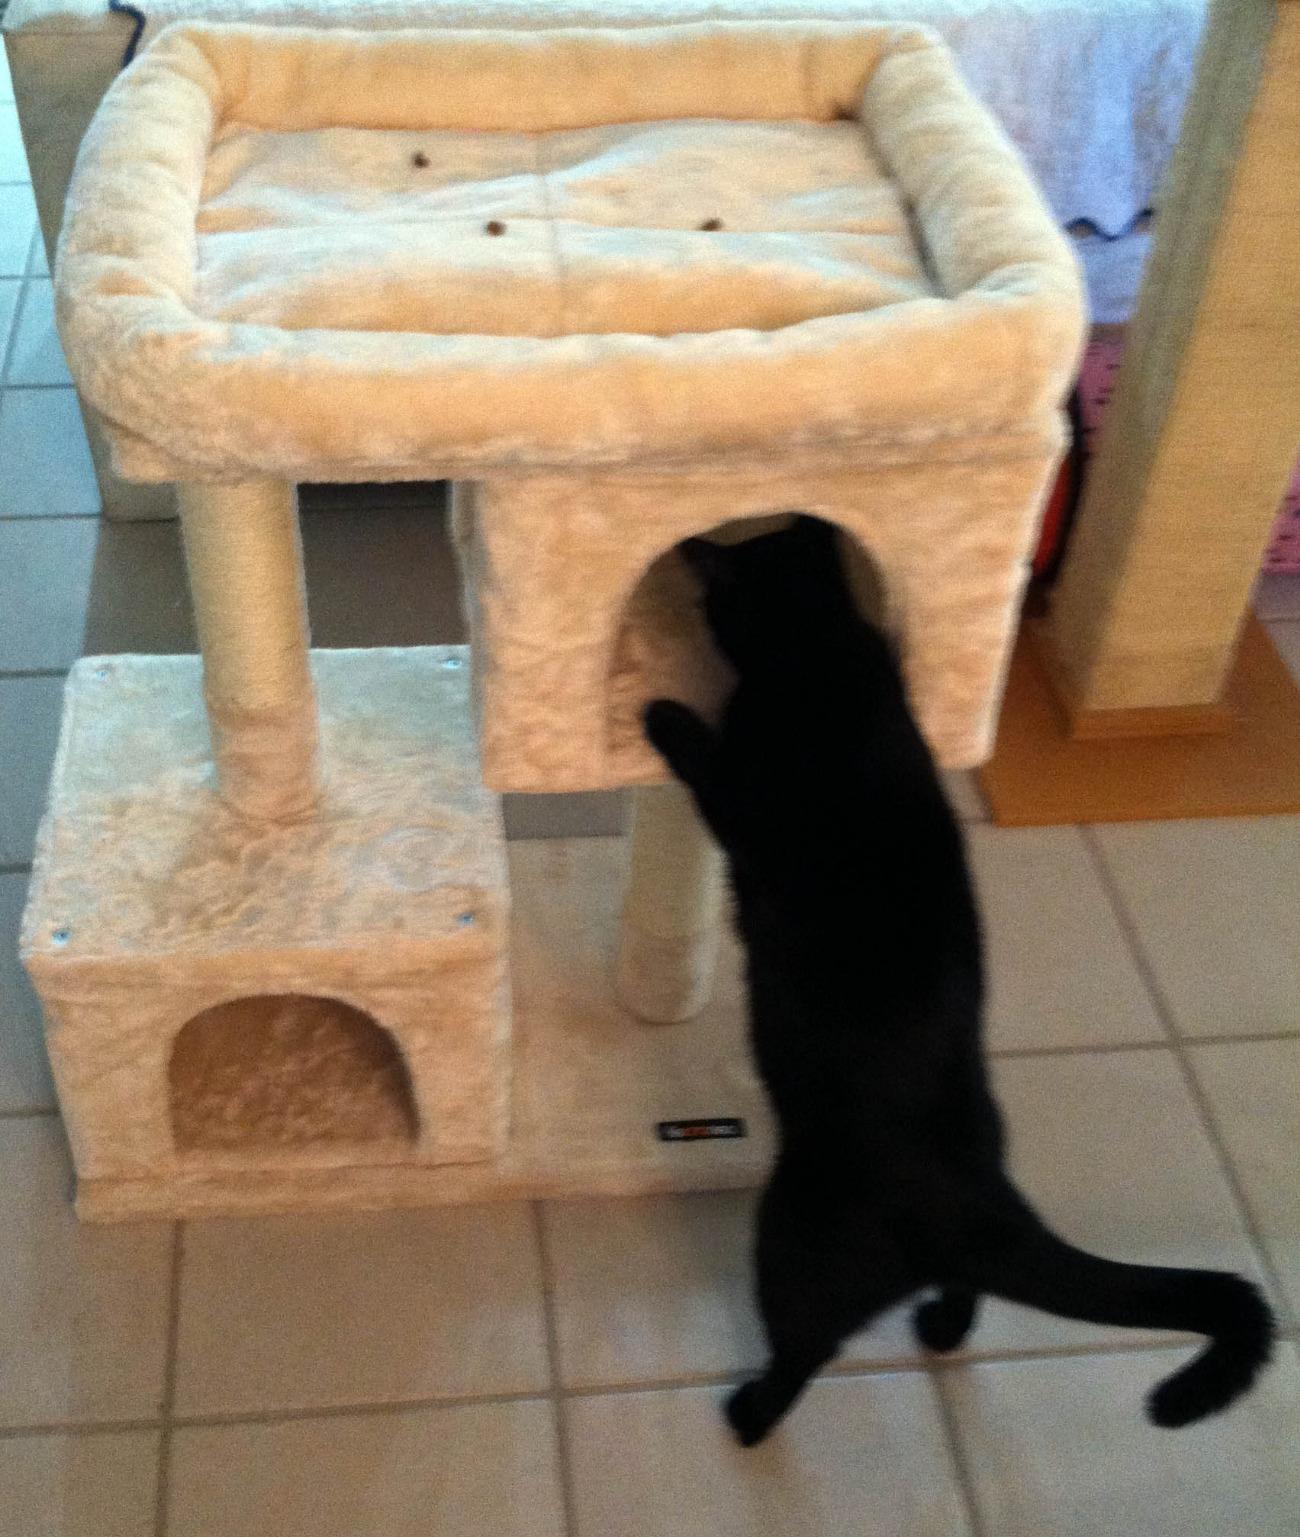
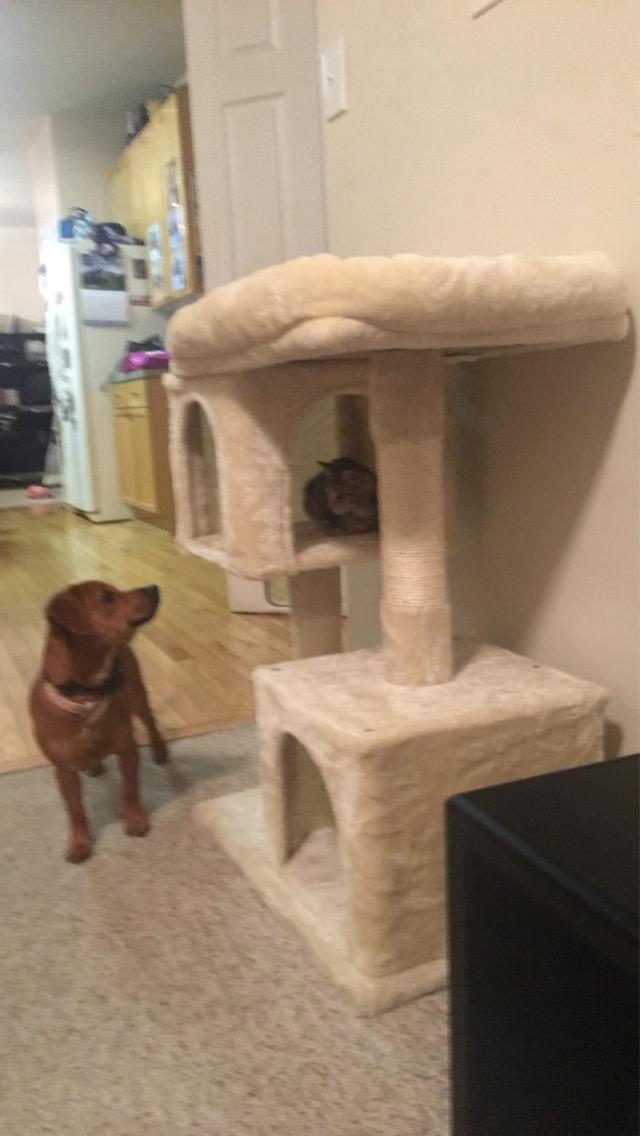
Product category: items_cat tree
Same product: yes